Kesari (Ramayana)

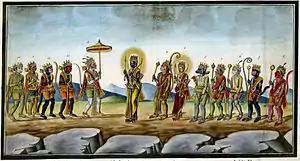
Kesari and other Vanara chiefs meeting Rama

Kesari is a male "vanara," and a figure in Hindu mythology. He is the father of Hanuman and the husband of Anjana.